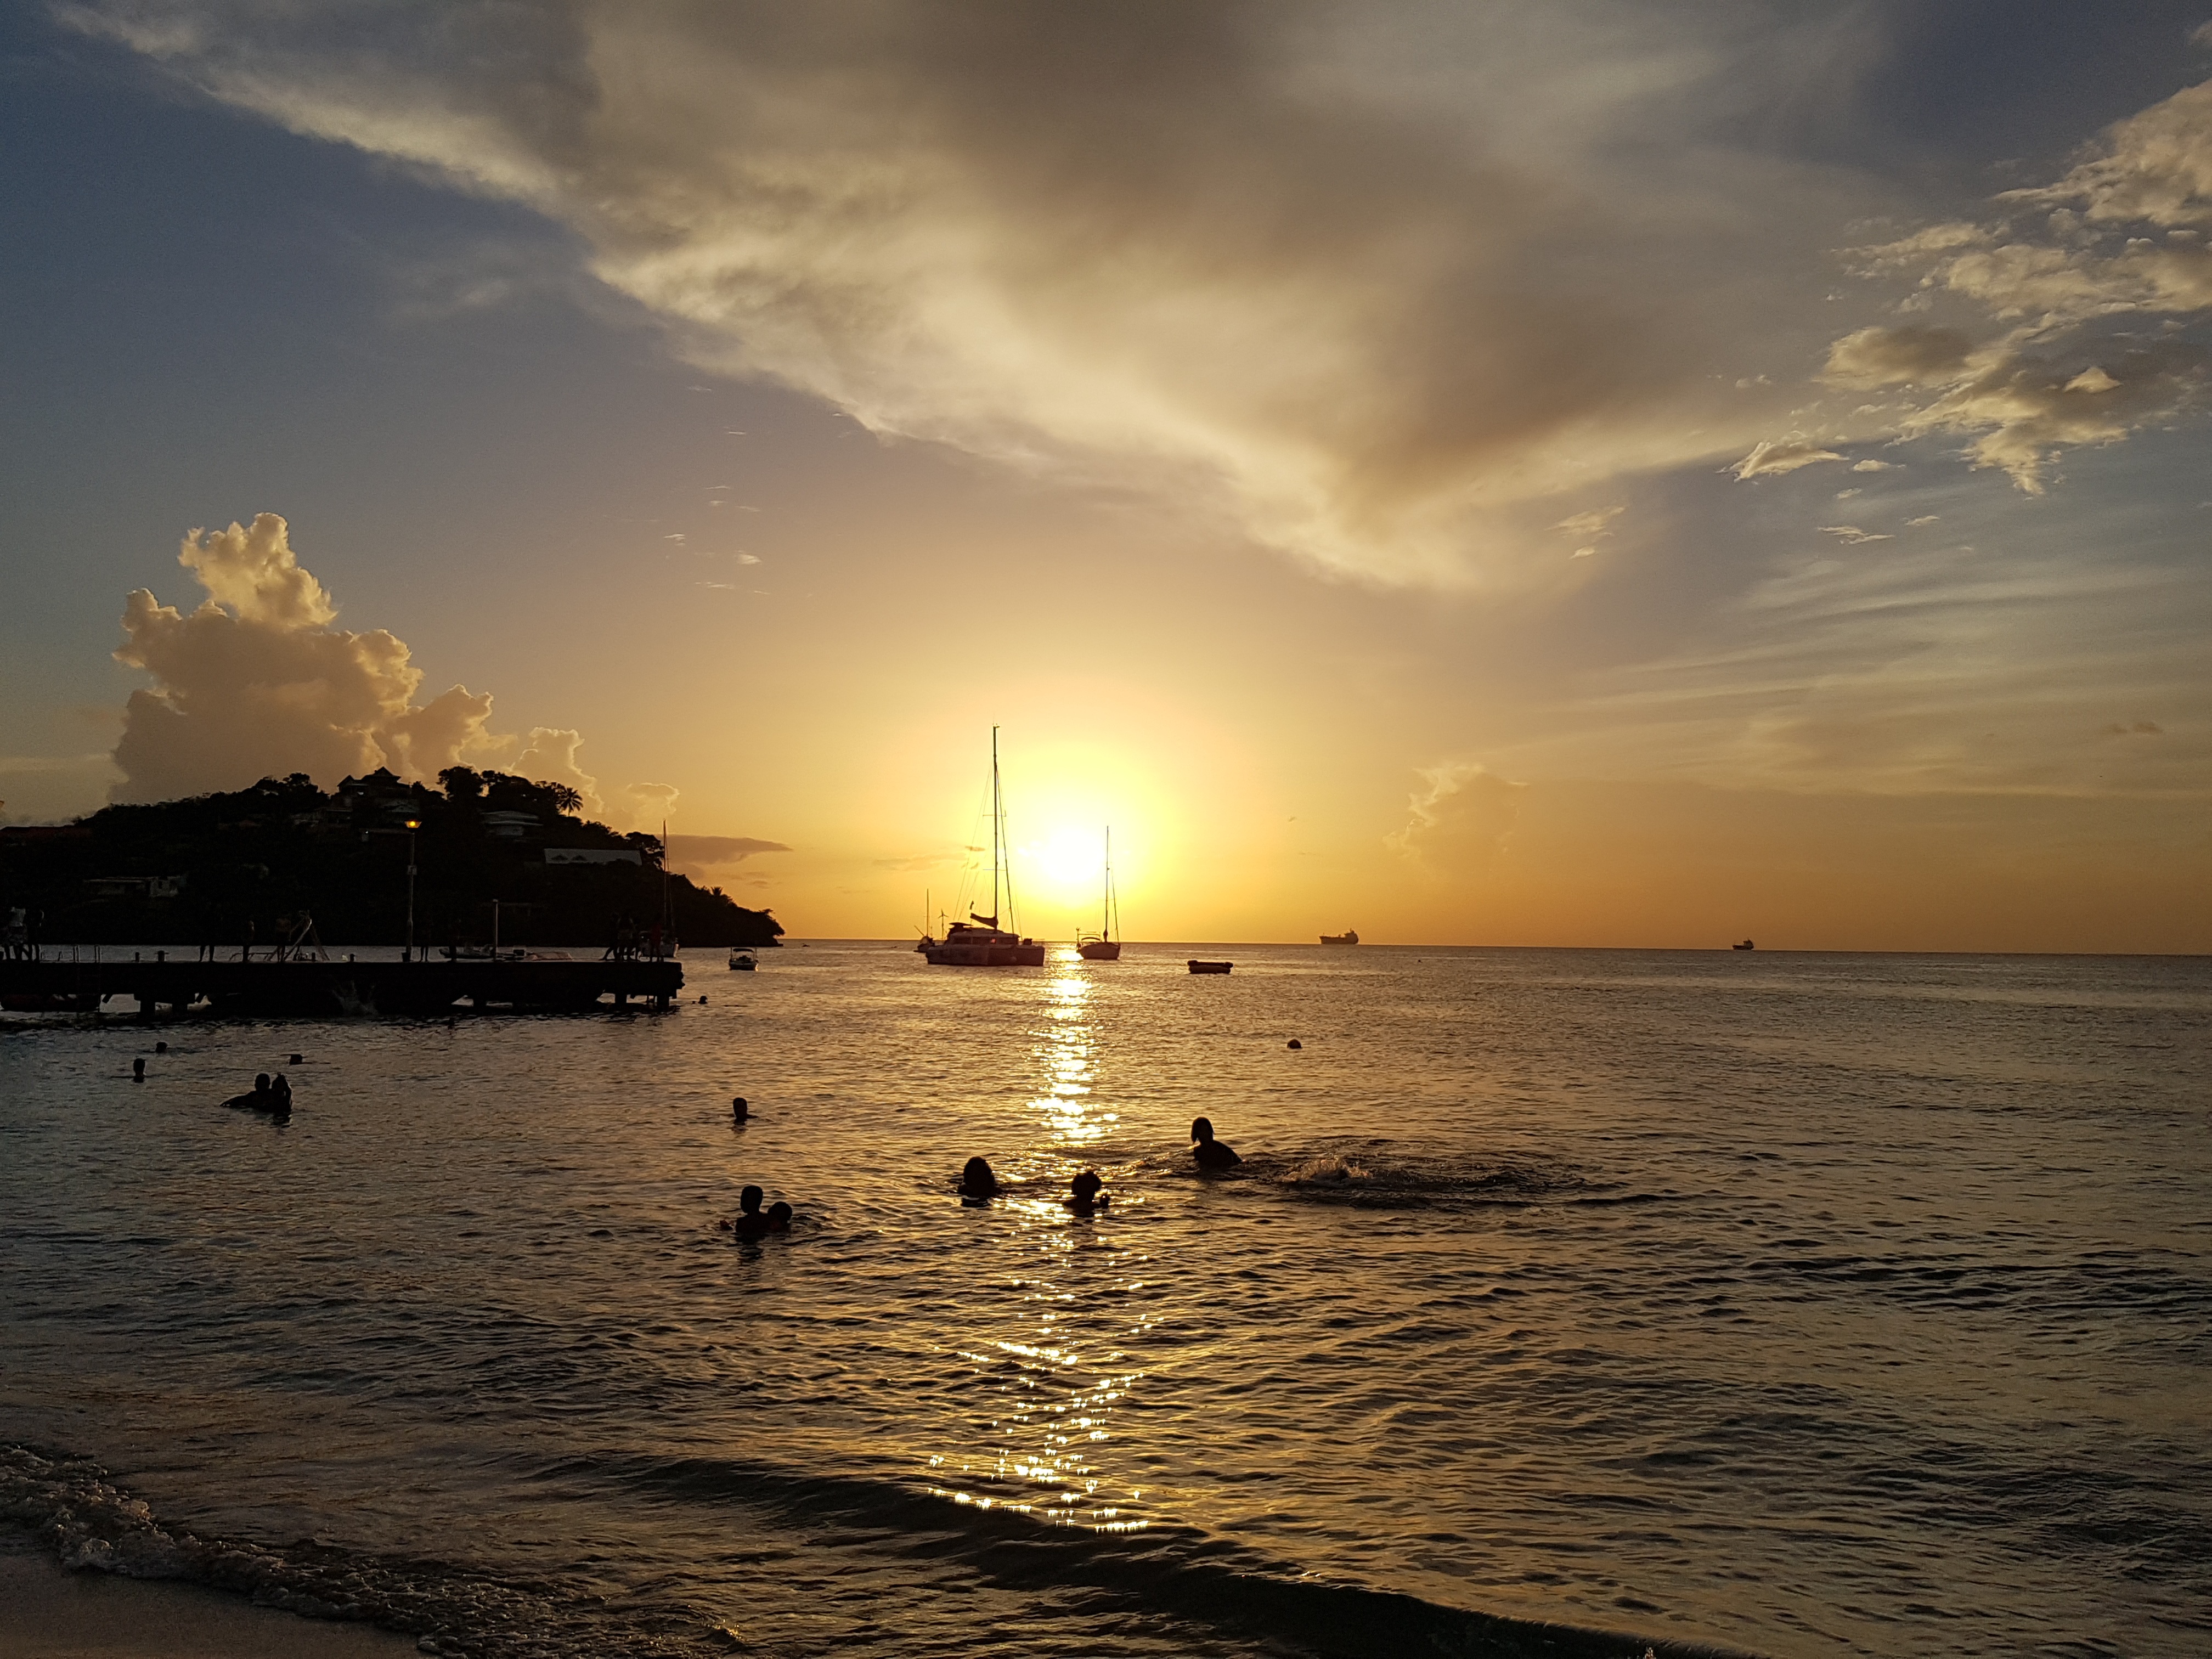
beach, sea, coast, sand, ocean, horizon, cloud, sun, sunrise, sunset, boat, sunlight, morning, shore, wave, dawn, dusk, evening, reflection, bay, body of water, afterglow, landscape was, wind wave